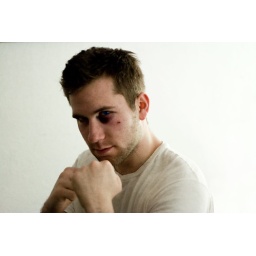
Phil the morning after getting punched in the face when fighting someone for stealing his penis cake hahahaha